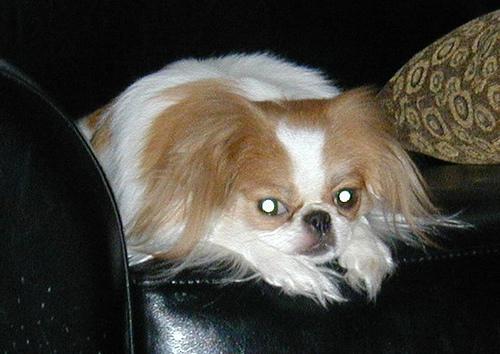
Breed: japanese chin